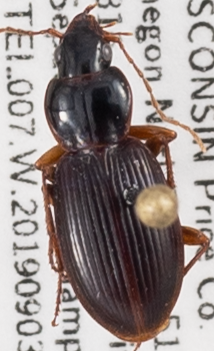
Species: Synuchus impunctatus
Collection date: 2019-09-03
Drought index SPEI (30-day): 0.694
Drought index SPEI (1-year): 2.09
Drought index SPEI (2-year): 1.28